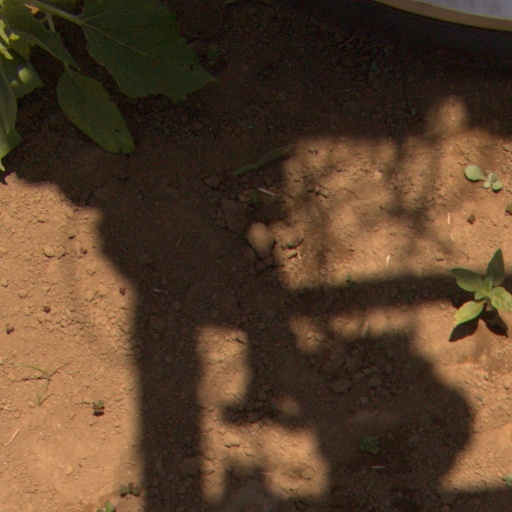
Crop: Jerusalem artichoke